Delano van Crooij

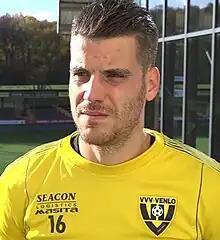
Van Crooij in 2018

Delano van Crooij (born 5 June 1991) is a Dutch professional footballer who plays as a goalkeeper for club VVV-Venlo.